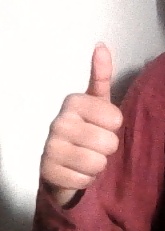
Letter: aleff